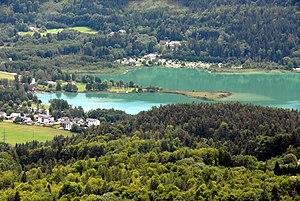
Le tourisme naturiste ou tourisme nudiste est une forme de tourisme pour lequel les pratiquants fréquentent soit des établissements touristiques dédiés à la pratique du naturisme, soit des lieux de villégiature ordinaires mais avec une pratique du nudisme sur place ou à proximité. Il s'est développé à partir des années 1920 en Europe.
Keutschach am See est une commune autrichienne du district de Klagenfurt-Land en Carinthie.